Newcastle University

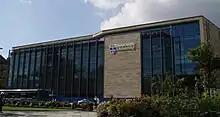
The King's Gate building hosts student and administrative services and was built in 2009.

On 25 June 1851, following a dispute among the teaching staff, the school was formally dissolved and the lecturers split into two rival institutions. The majority formed the Newcastle College of Medicine, and the others established themselves as the Newcastle upon Tyne College of Medicine and Practical Science with competing lecture courses. In July 1851 the majority college was recognised by the Society of Apothecaries and in October by the Royal College of Surgeons of England and in January 1852 was approved by the University of London to submit its students for London medical degree examinations. Later in 1852, the majority college was formally linked to the University of Durham, becoming the "Newcastle-upon-Tyne College of Medicine in connection with the University of Durham". The college awarded its first 'Licence in Medicine' (LicMed) under the auspices of the University of Durham in 1856, with external examiners from Oxford and London, becoming the first medical examining body in the United Kingdom to institute practical examinations alongside written and "viva voce" examinations. The two colleges amalgamated in 1857, with the first session of the unified college opening on 3 October that year. In 1861 the degree of Master of Surgery was introduced, allowing for the double qualification of Licence of Medicine and Bachelor of Surgery, along with the degrees of Bachelor of Medicine and Doctor of Medicine, both of which required residence in Durham. In 1870 the college was brought into closer connection with the university, becoming the "Durham University College of Medicine" with the Reader in Medicine becoming the Professor of Medicine, the college gaining a representative on the university's senate, and residence at the college henceforth counting as residence in the university towards degrees in medicine and surgery, removing the need for students to spend a period of residence in Durham before they could receive the higher degrees.